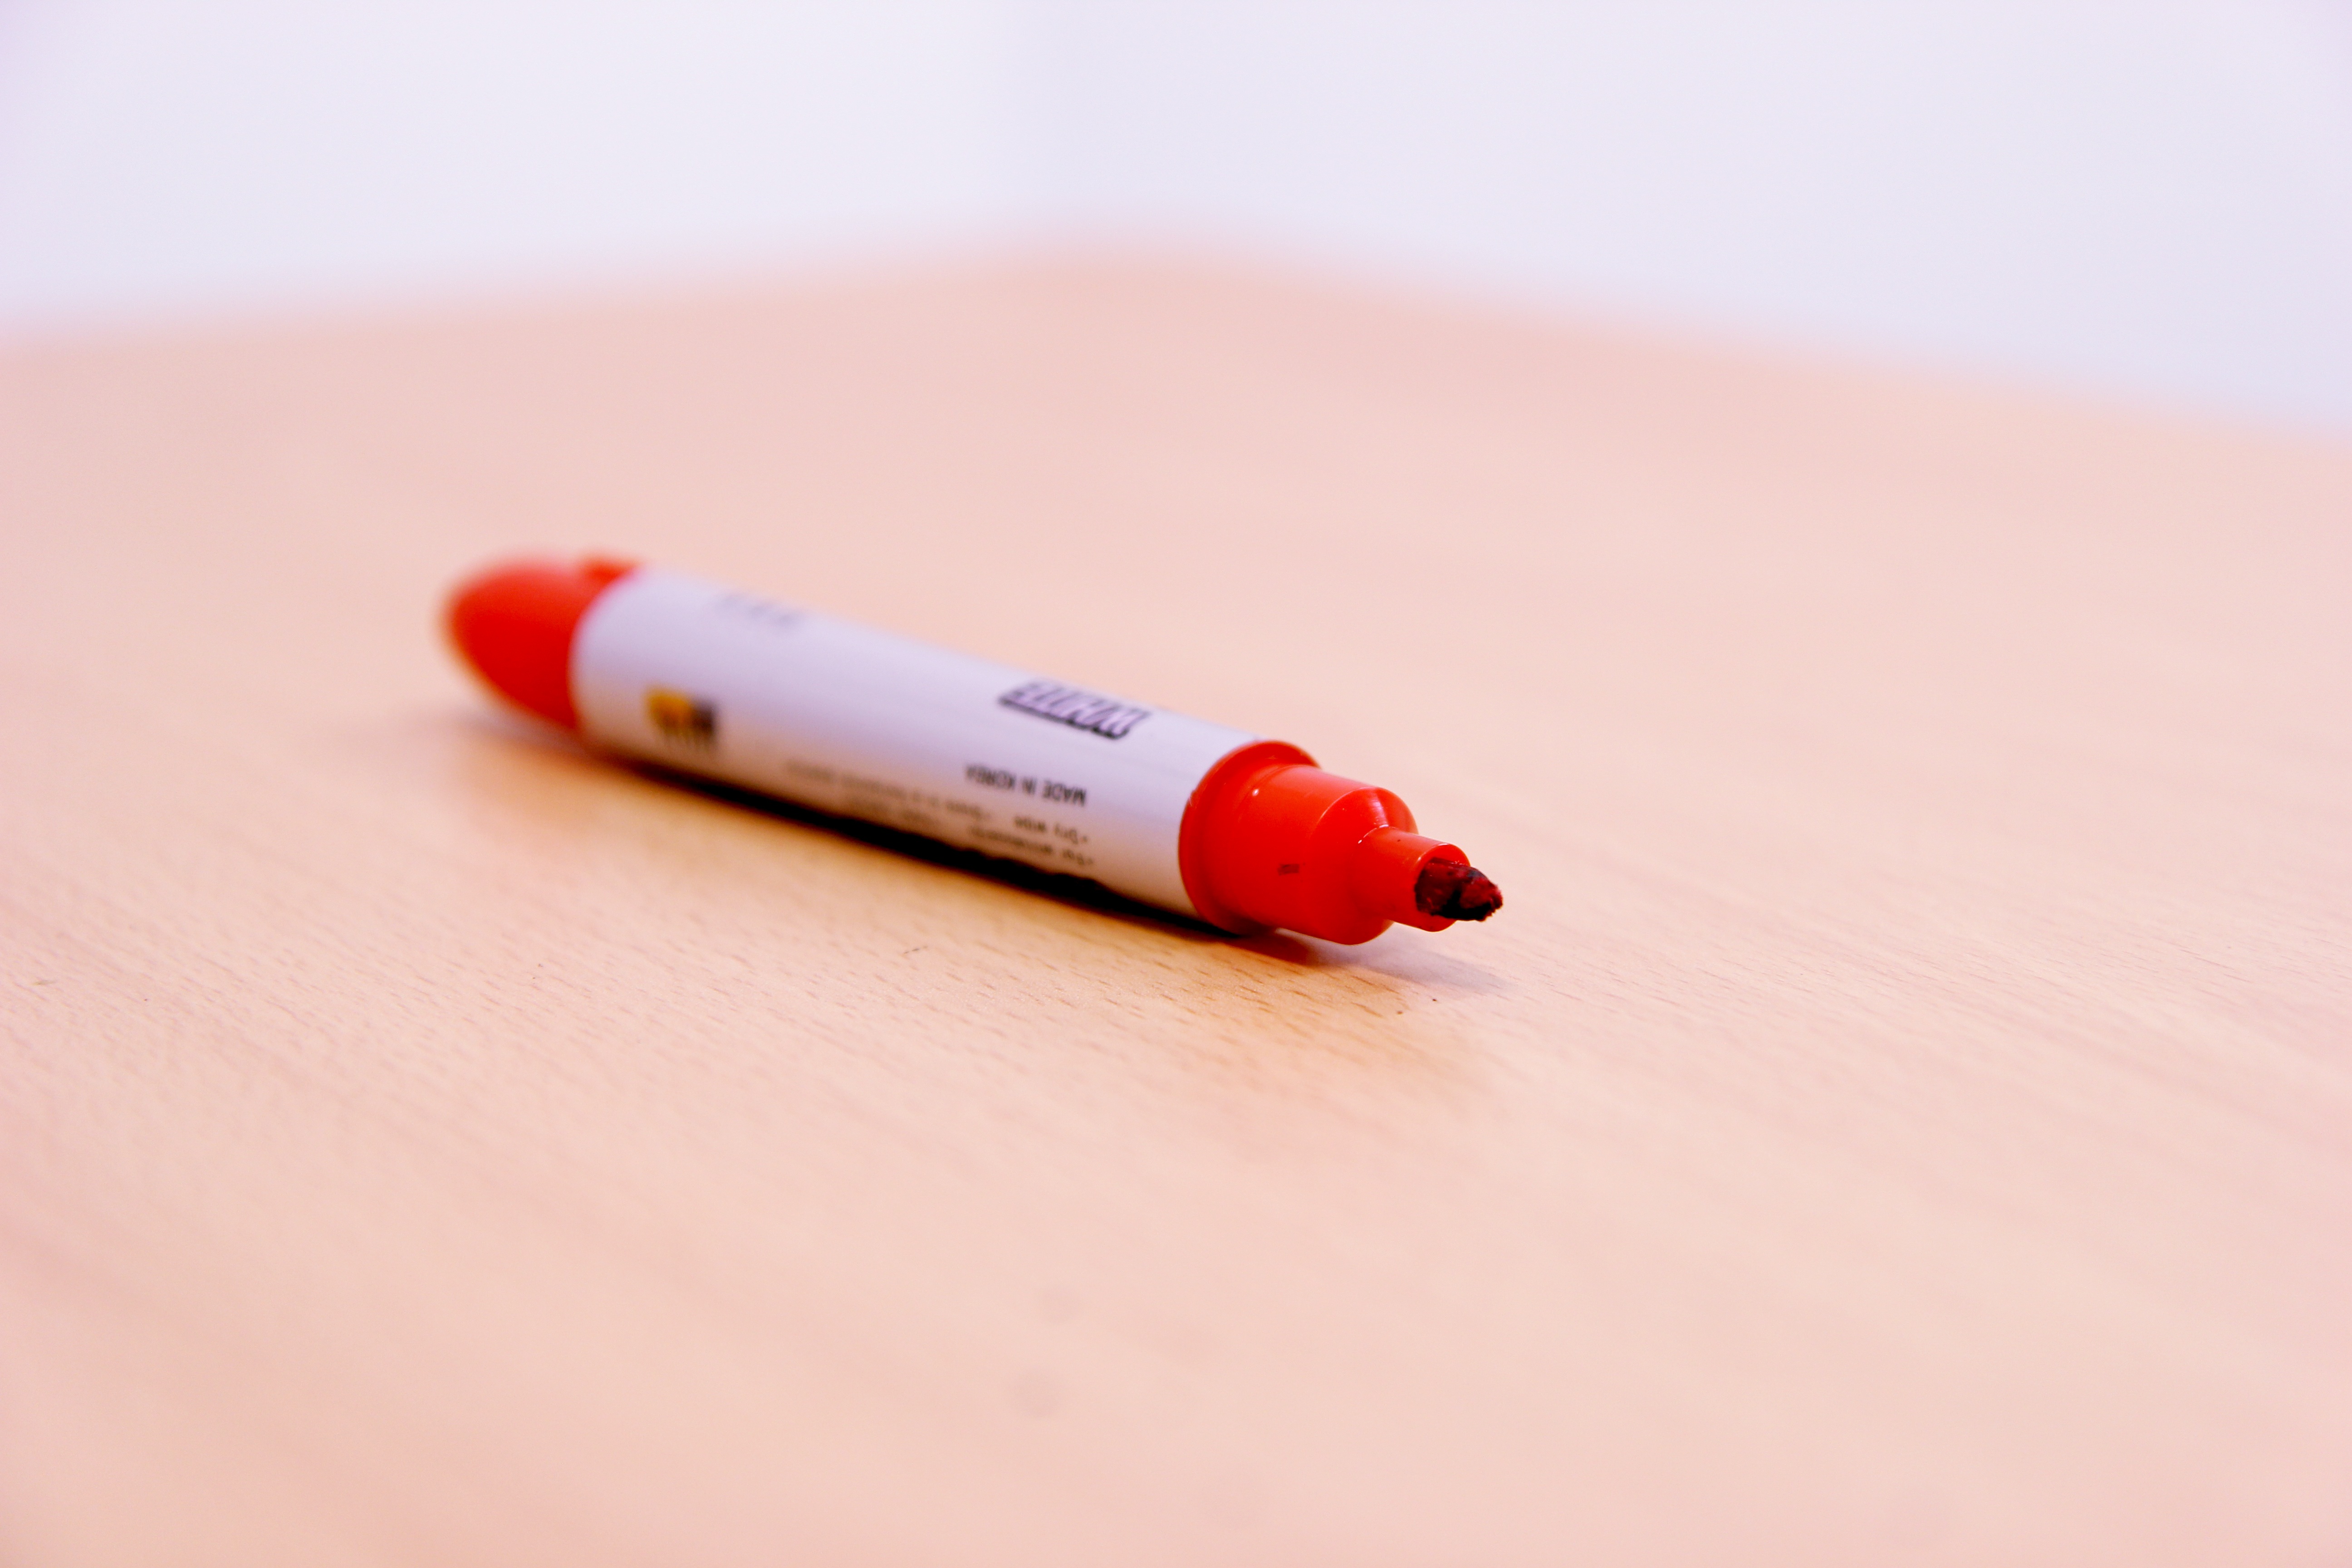
desk, writing, hand, red, color, pink, nail, lip, education, ink, skin, organ, handwriting tools, maca, the phrase, board maca, writing instrument